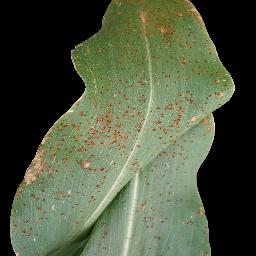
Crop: corn
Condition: (maize)_common_rust